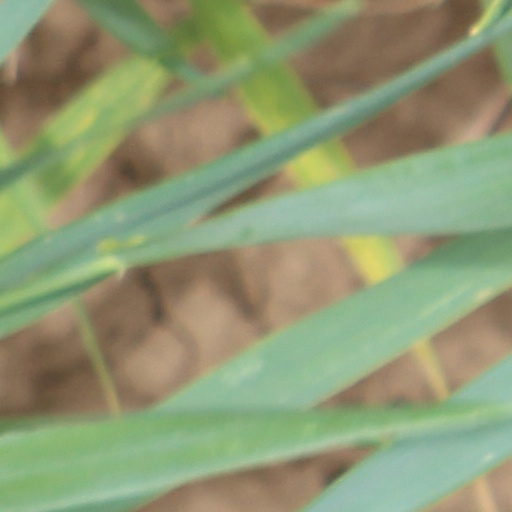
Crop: wheat